Carlos Iglesias

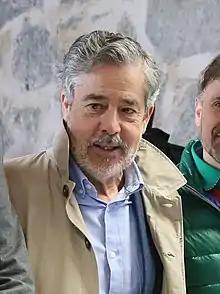
(2019)

Carlos Iglesias Serrano (born 15 July 1955) is a Spanish actor and filmmaker. From 1998 to 2001, he starred as Benito in the comedy television series "Manos a la obra", extremely popular for Spanish audiences throughout its broadcasting run.